Karelian alphabet

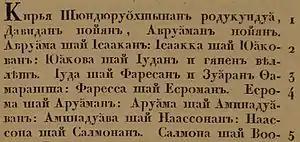
Translation of Matthew into Karelian, 1820

In the 19th century a few books were published in Karelian using Cyrillic, the first known one was "A Translation of some Prayers and a Shortened Catechism" into North Karelian and Olonets (Aunus) dialects in 1804. Karelian literature in 19th century Russia remained limited to a few primers, songbooks and leaflets.